Battle of Wagram

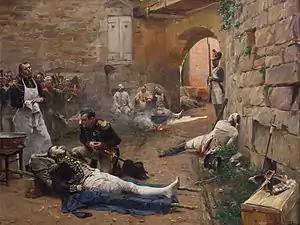
Napoleon with "Maréchal" Jean Lannes. One of the Emperor's personal friends, Lannes was severely wounded while leading his men at Aspern-Essling. He died in extreme pain, nine days after the battle.

Meanwhile, having retreated to the island of Lobau after the battle of Aspern-Essling, Napoleon knew that he had failed in his attempt to cross the Danube and was so astonished by the severity of the setback that he remained in unaccustomed inaction for 36 hours. After recovering his usual drive, his immediate concern was to improve the dire situation of his army, which was in very bad shape and virtually trapped on Lobau island, after the Danube had swollen. With his usual tireless activity, he supervised the transformation of Lobau island into a huge army base. The French built temporary campaign hospitals for his 20,000 wounded, as well as warehouses and barracks, which sheltered a numerous permanent military garrison. As soon as a secure bridge was built, the Emperor had the wounded and a part of the troops transferred to the mainland, but maintained IV Corps on the island. He did not intend to abandon this position, as he was planning to use it as a springboard for his upcoming crossing. His next task was to rebuild the army. Casualties had been roughly equal to those of the enemy, but, with fewer troops engaged, some of Napoleon's battalions needed rebuilding from scratch. Losses in officers in particular had been extremely high and proved difficult to replace. "Maréchal" Jean Lannes, one of Napoleon's ablest commanders and a personal friend, had been mortally wounded in action and died nine days after the battle.